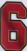
Number: 6